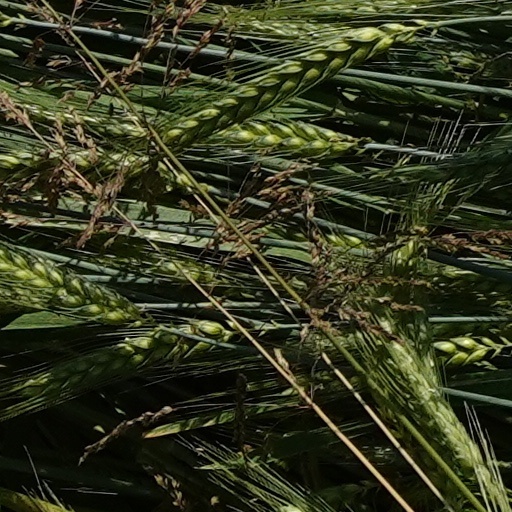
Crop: wheat